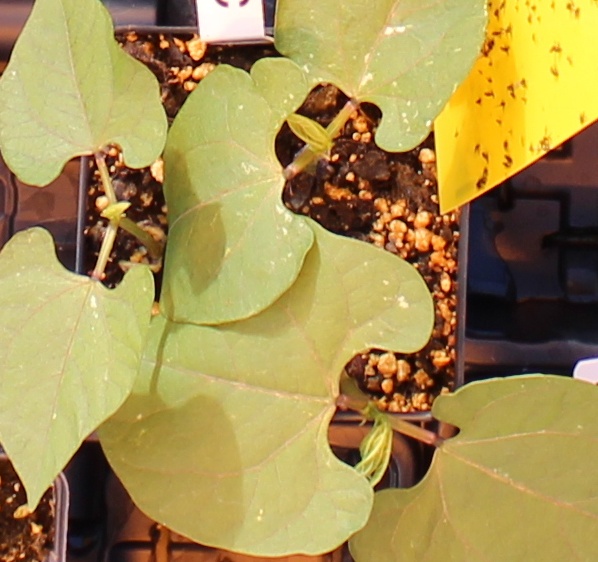
Label: Blackbean